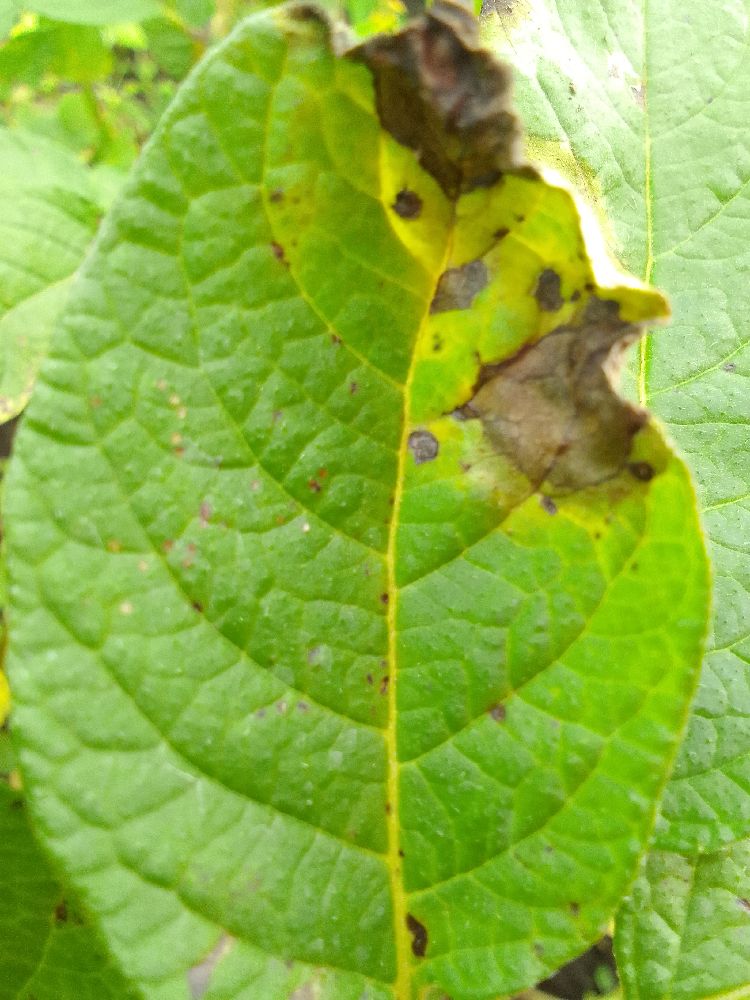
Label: Late blight